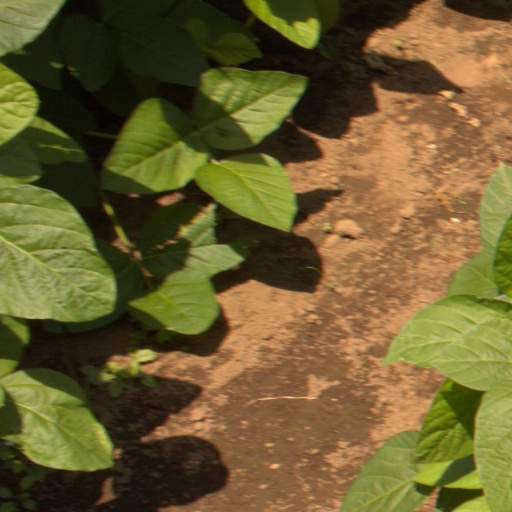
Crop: soybean